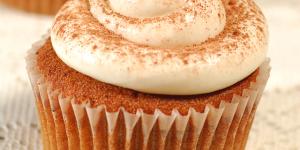
cupcakes de mantequilla de cacahuete con frosting